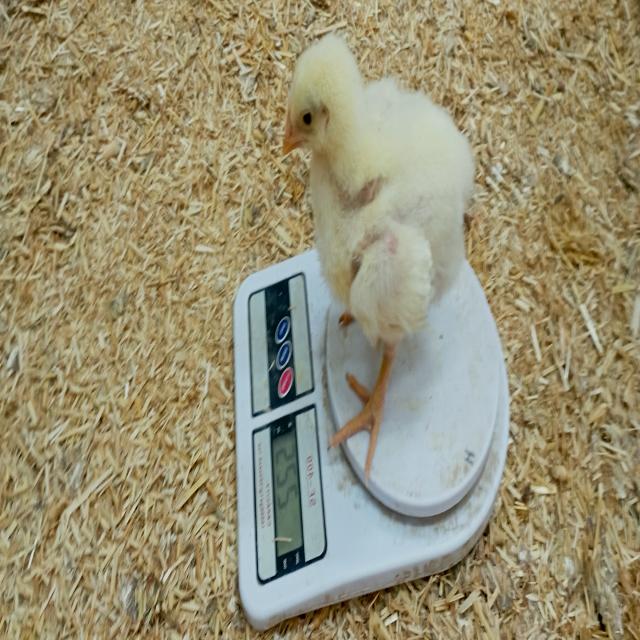
Weight: 225 g